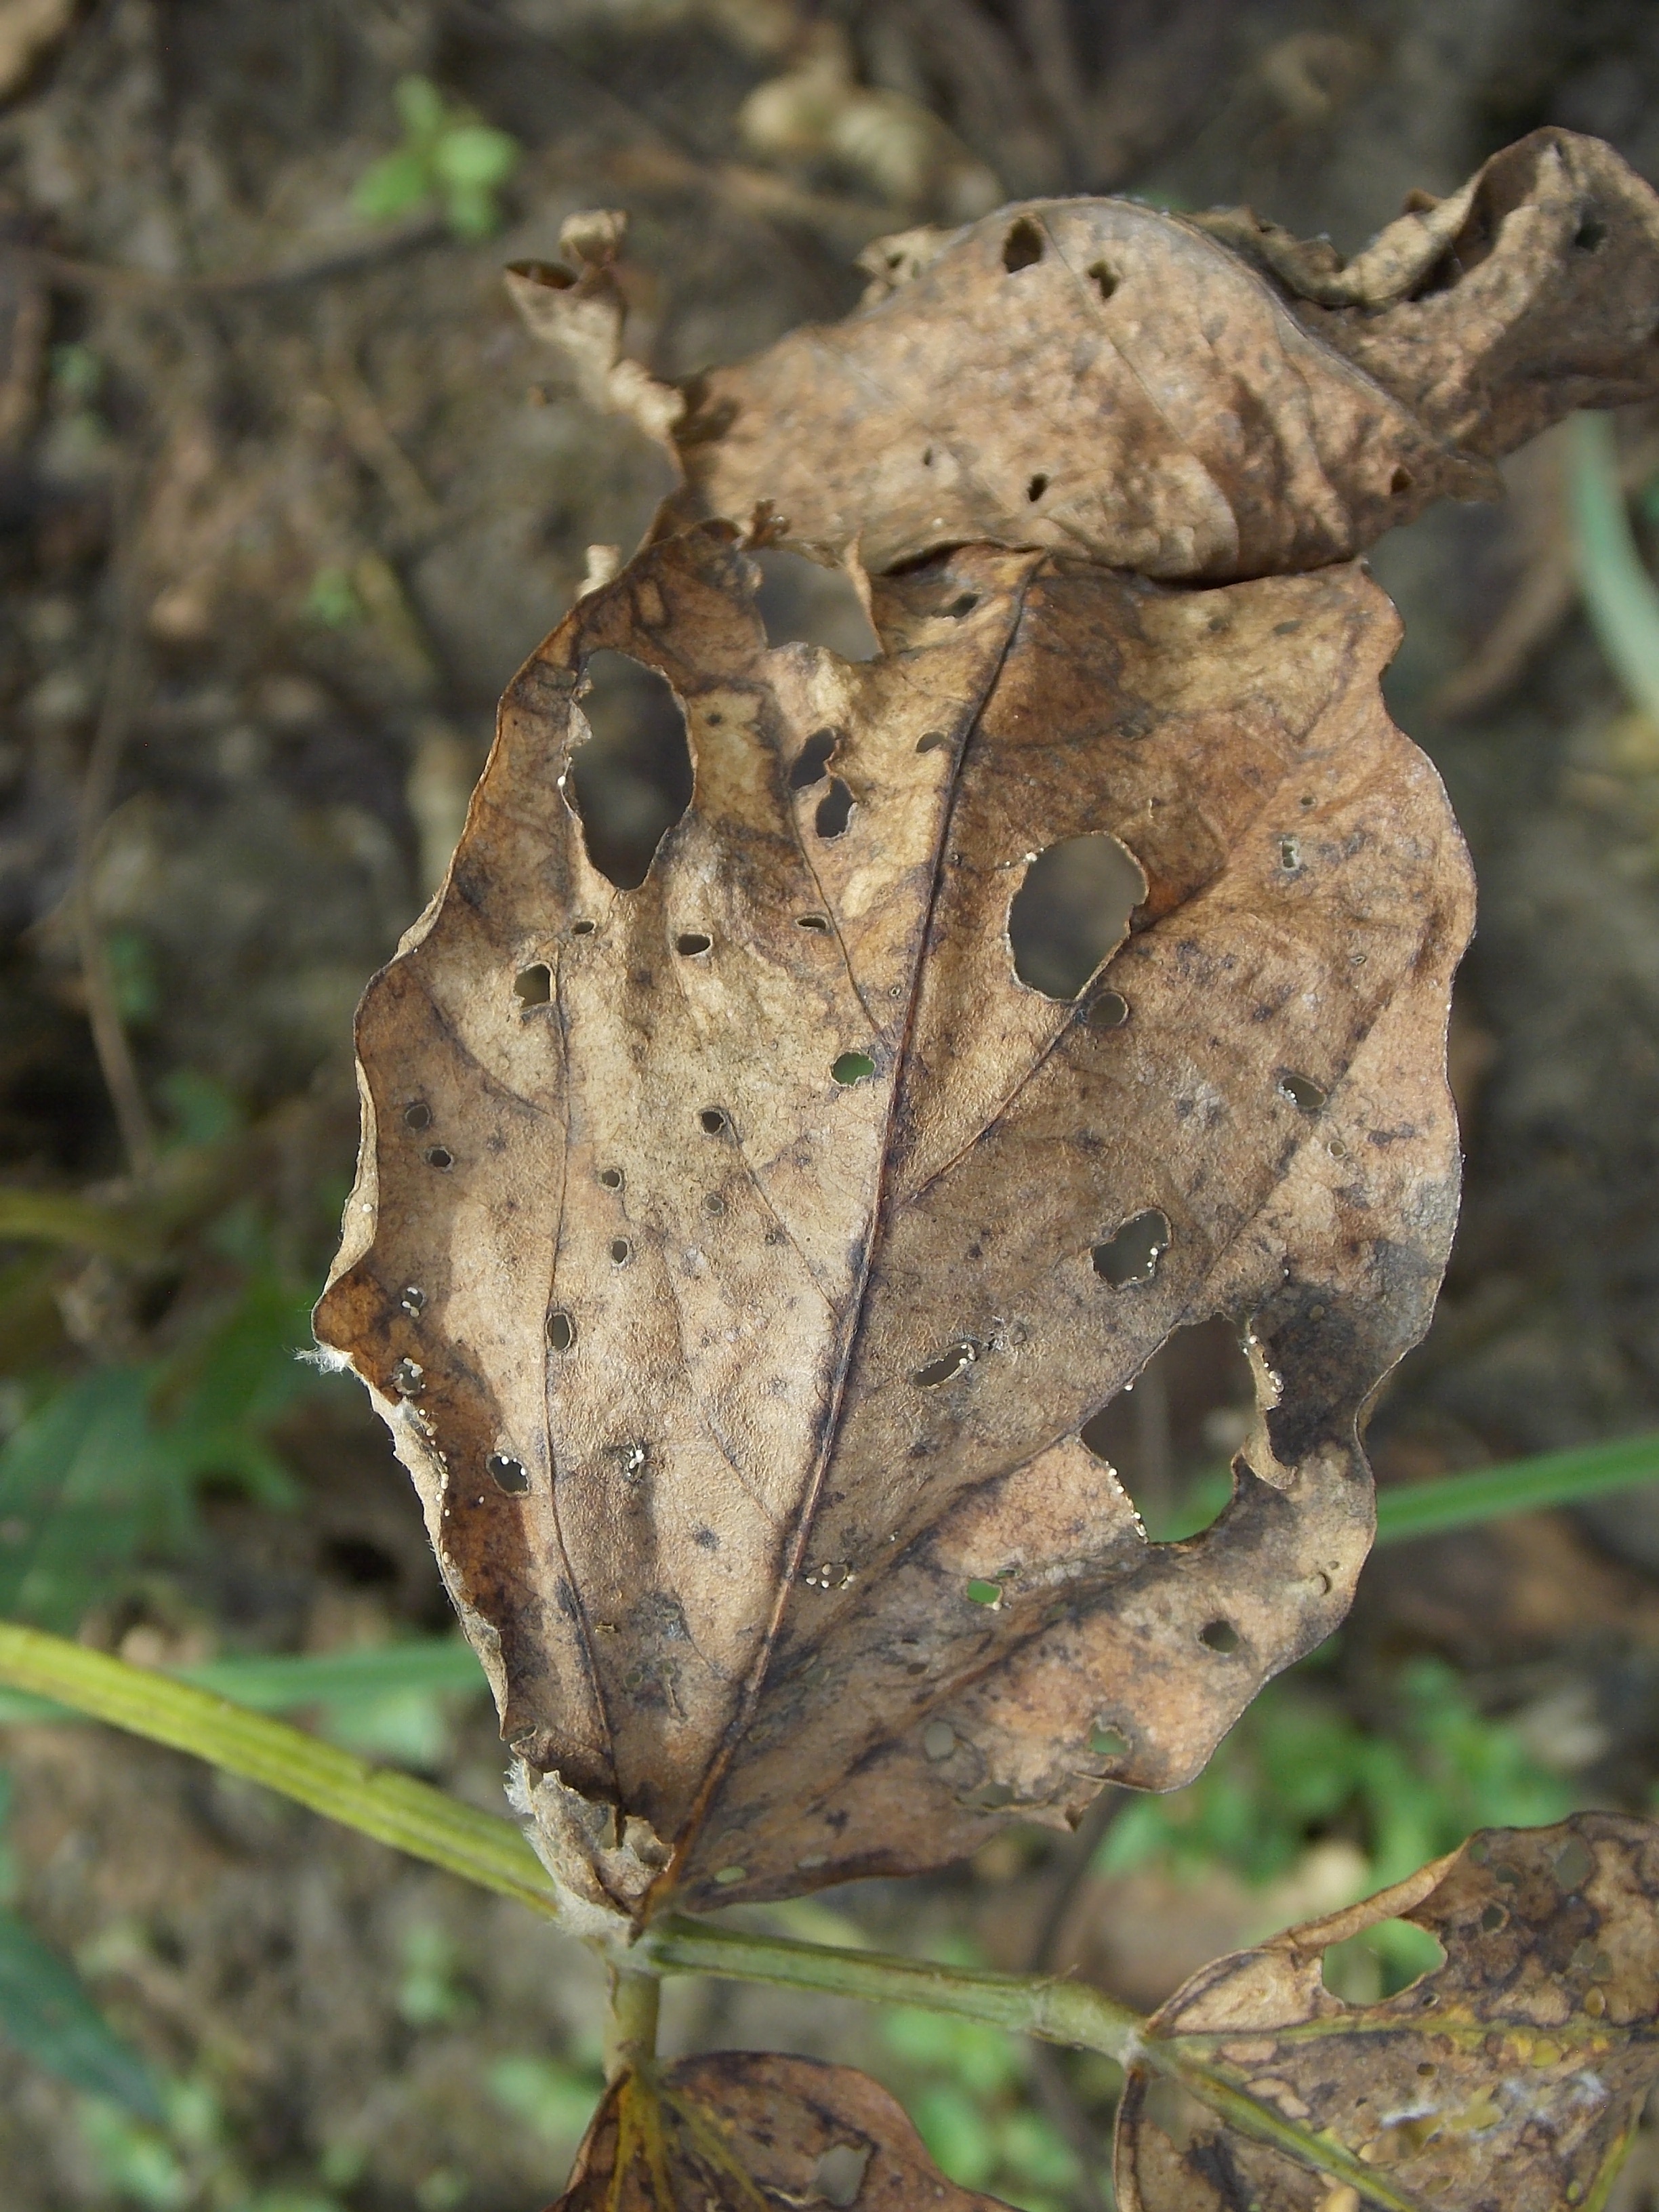
Label: Disease